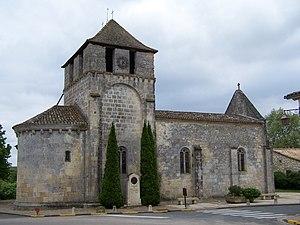
Église de Saint-Michel-de-Montaigne, Dordogne, France
Cet article recense les monuments historiques de l'arrondissement de Bergerac, dans le département de la Dordogne, en France.
Saint-Michel-de-Montaigne est une commune française située dans le département de la Dordogne, en région Nouvelle-Aquitaine.